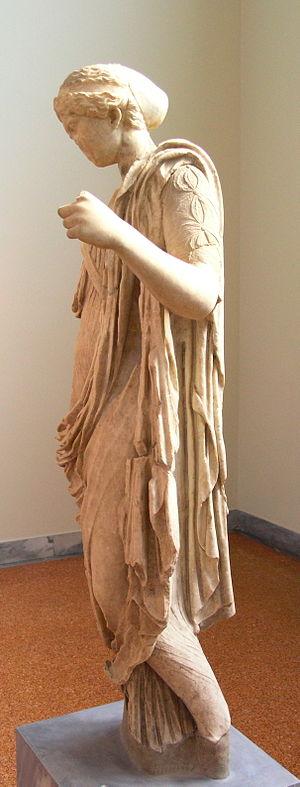
Statue d'Aphrodite en armes, en marbre parien, trouvée à Épidaure. Le fourreau de l'épée est tenu dans la main droite levée. Copie romaine du 1er s. ap. J.-C. d'un original daté vers 400 av. J.-C. attribué à l'école de Polyclète, peut-être à Polyclète le Jeune